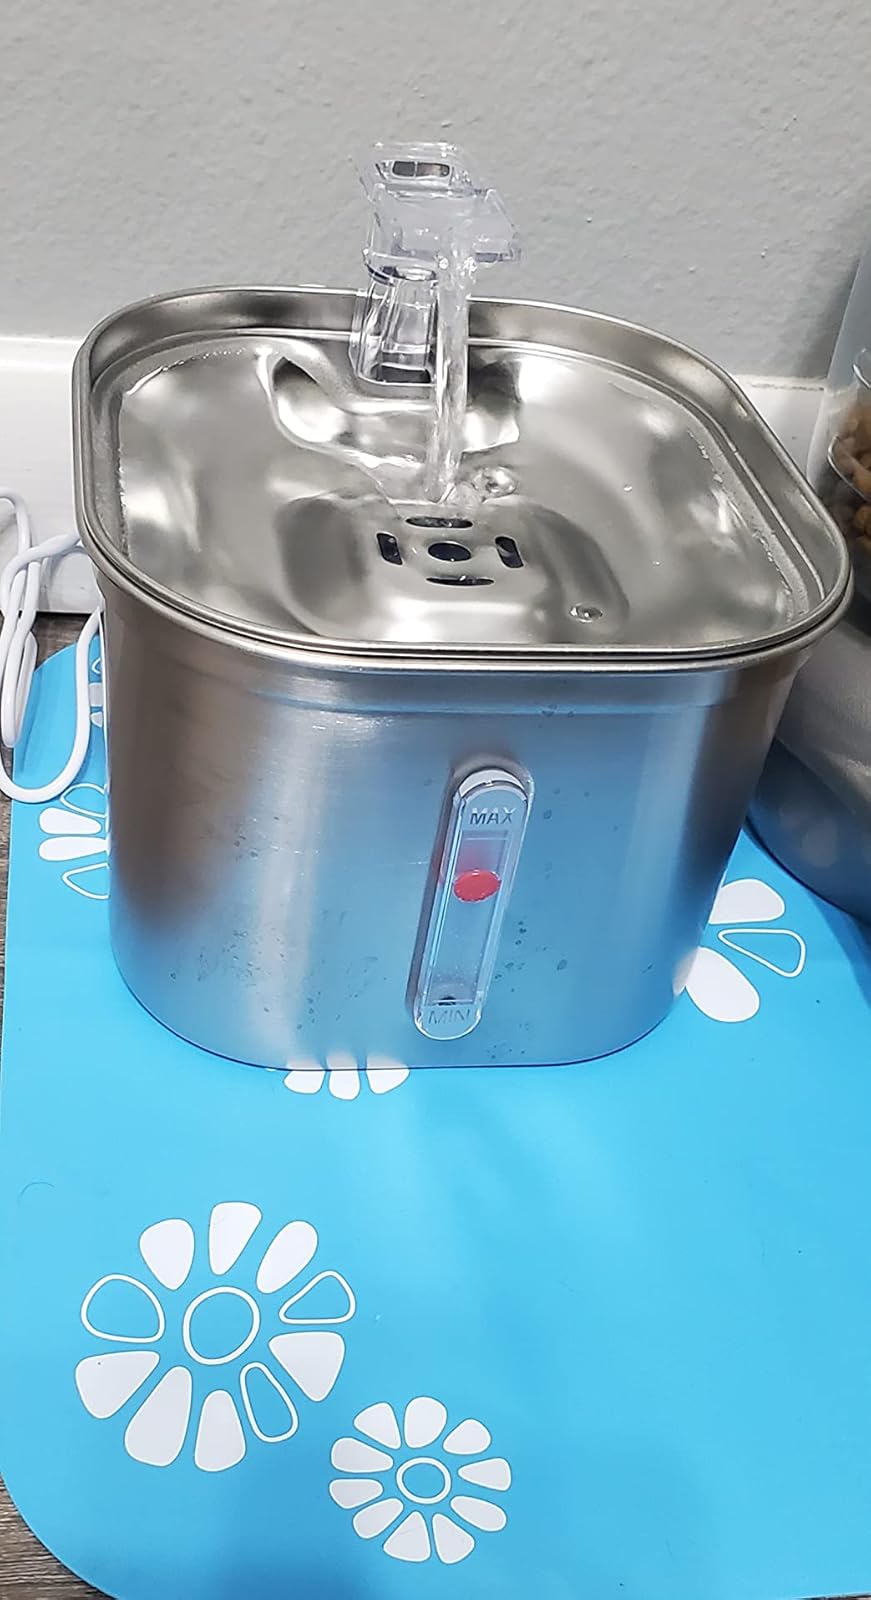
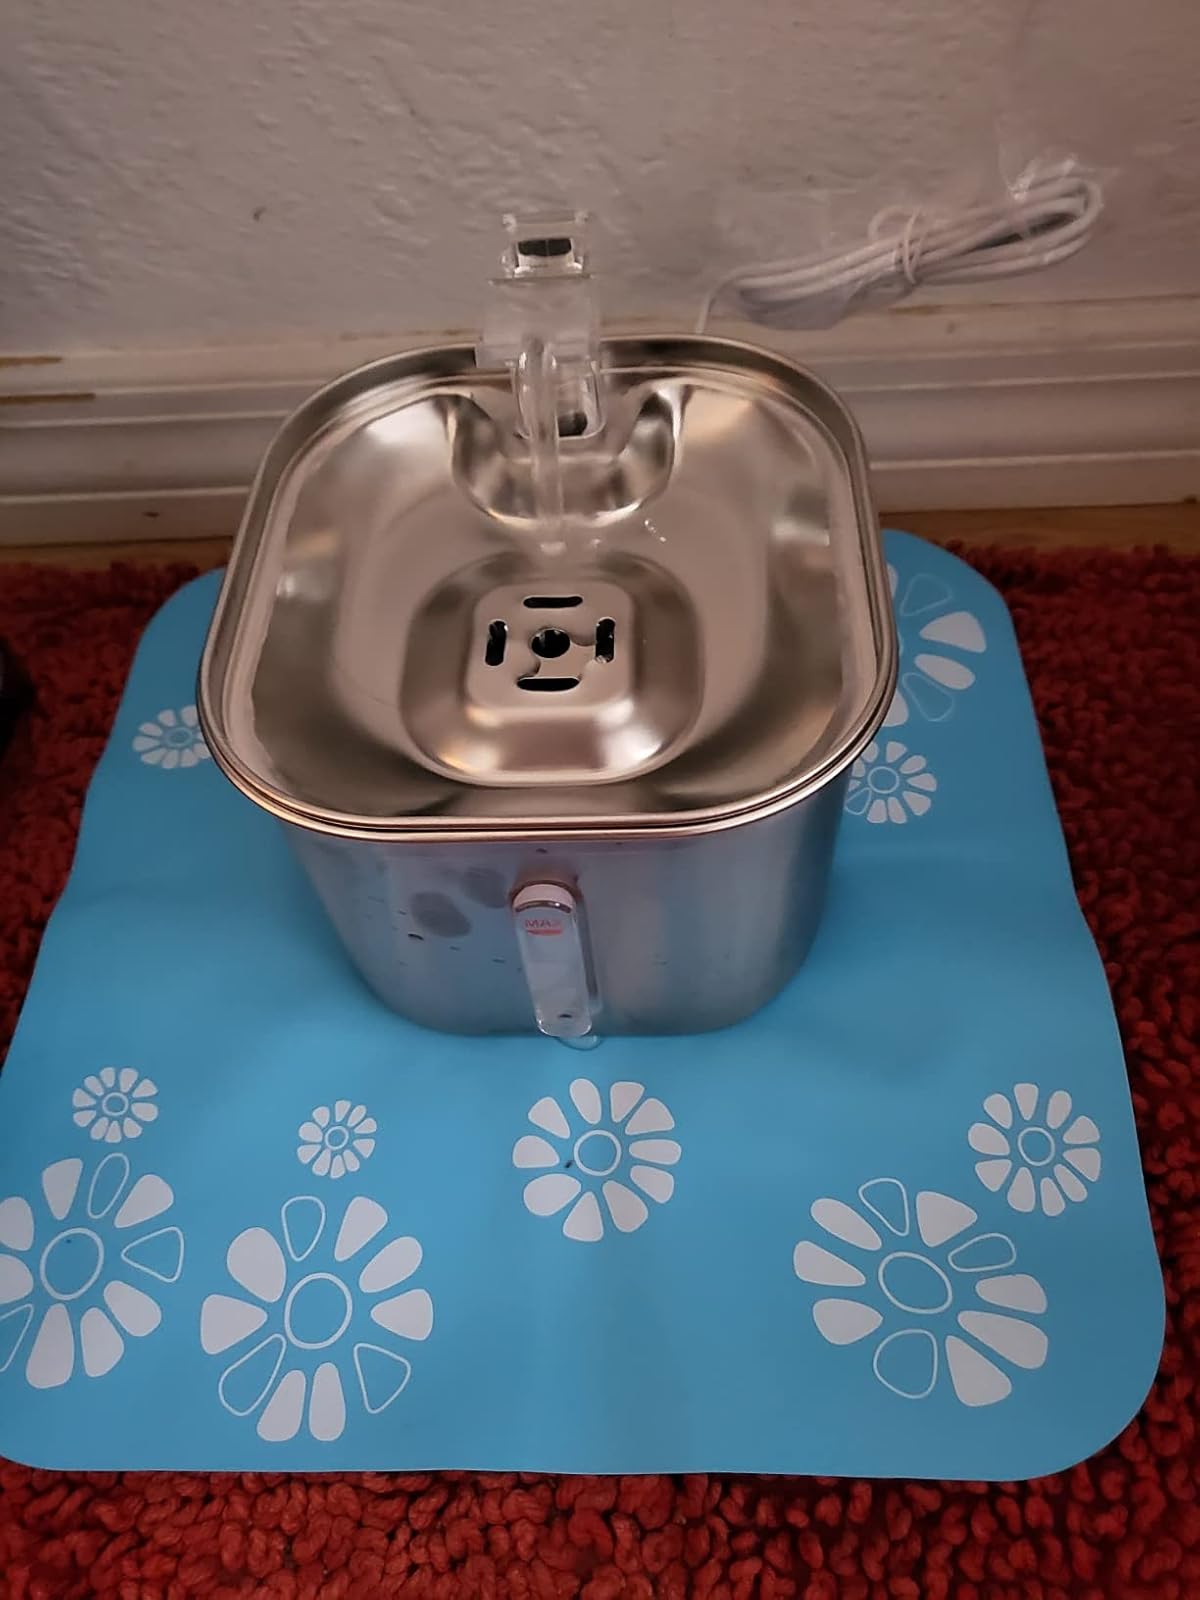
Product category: items_bowl
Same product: yes